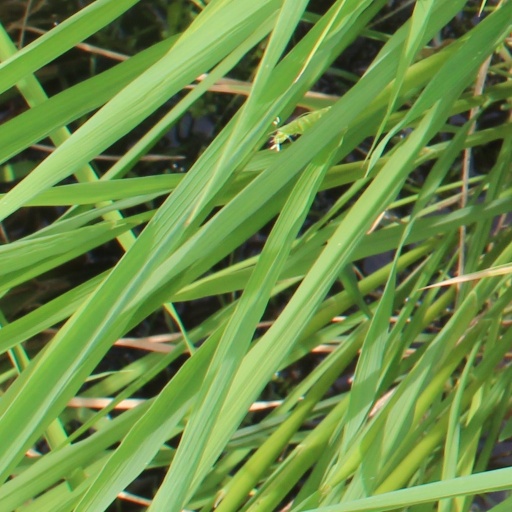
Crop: rice